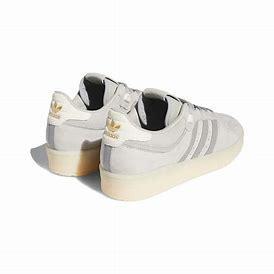
Brand: adidas
Model: Rivalry Skate